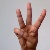
The image shows a hand gesture representing the letter 'W' in Indian Sign Language.